Ikkeri

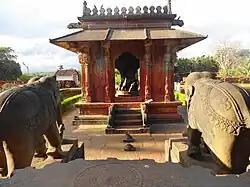
Nandi mantap

From about 1560 to 1640 AD, it was the capital of the kingdom of the Nayakas of Keladi, afterwards moved to Bednur Nagara. Ikkeri however continued to be the nominal capital, the Raajas were called by its name, and the coins were called Ikkeri Pagodas and Fanams, although, if fact, the mint was removed. Its walls were of great extent, forming three concentric enclosures. In the citadel was the palace, of mud and timber, adorned with carving and false gilding. The only vestige of its former greatness is the temple of "Aghoreshvara" a large and well proportioned stone-building. On the floor in front of the shrine are the effigies of three of the Keladi chiefs, doing obeisance, with the name inscribed above each. One of them, Huchcha (Mad) Somasekhara, is represented as manacled and fettered. The distance between the central pillars was adopted as the standard measure for garden land. A rod of this length, equal to 18 feet 6 inches, was the space called "daya" allowed for one tree, and the shist was fixed on 1,000 such daya at various rates constructed in a mixed style with a unique conception.